Kirigome ware

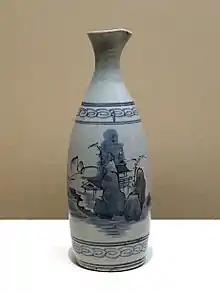
Kirigome ware "sake" bottle, palace and landscape design, blue underglaze. Edo period, 19th century

Kirigome ware is a type of Japanese blue and white pottery originally from Miyazaki, Miyagi Prefecture in the Tōhoku region of northern Japan.